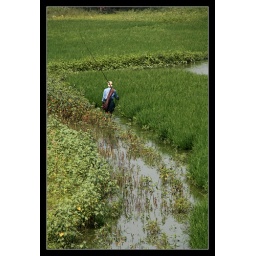
this farmer in Burma is walking home after work